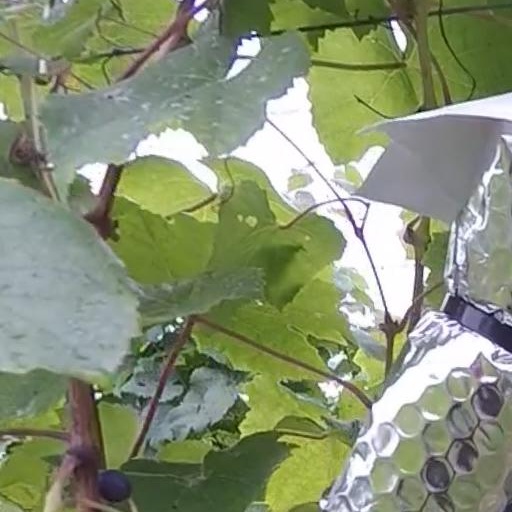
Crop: grape